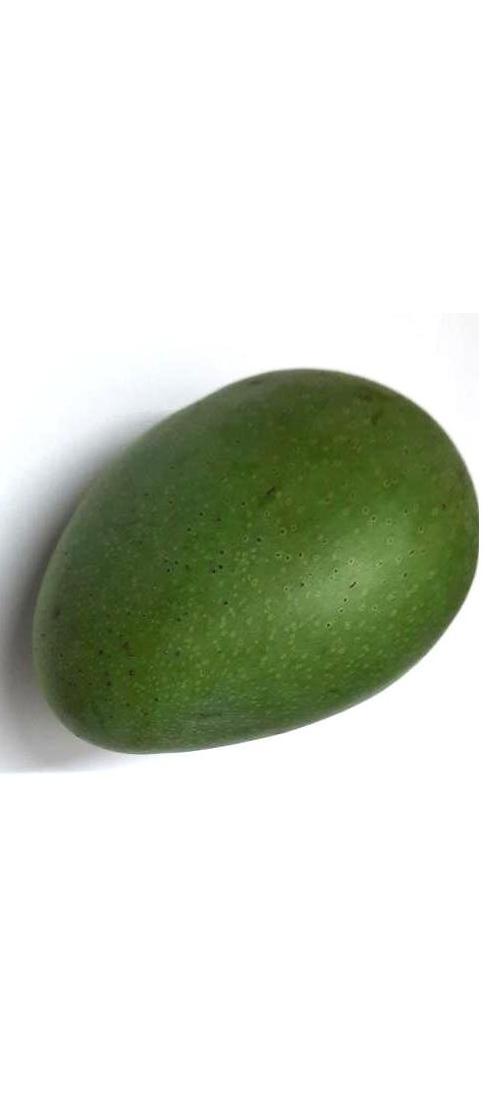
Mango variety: Ashshina Zhinuk